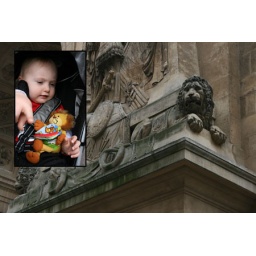
Lion on monument and Raul, a new lion from the op shop in the church around the corner from home.